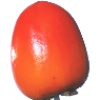
Label: kaki